Oleksa Storozhenko

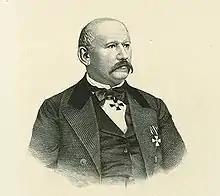
Oleksa Storozhenko

Oleksa Storozhenko (24 November 1806, Lysohory, Chernihiv region, Russian Empire – 6 November 1874, Berestia, Russian Empire) was a writer, anthropologist and playwright from the Russian Empire.